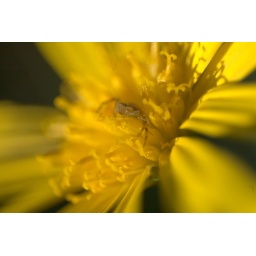
Spider in yellow flower taken using a reversed lens adapter